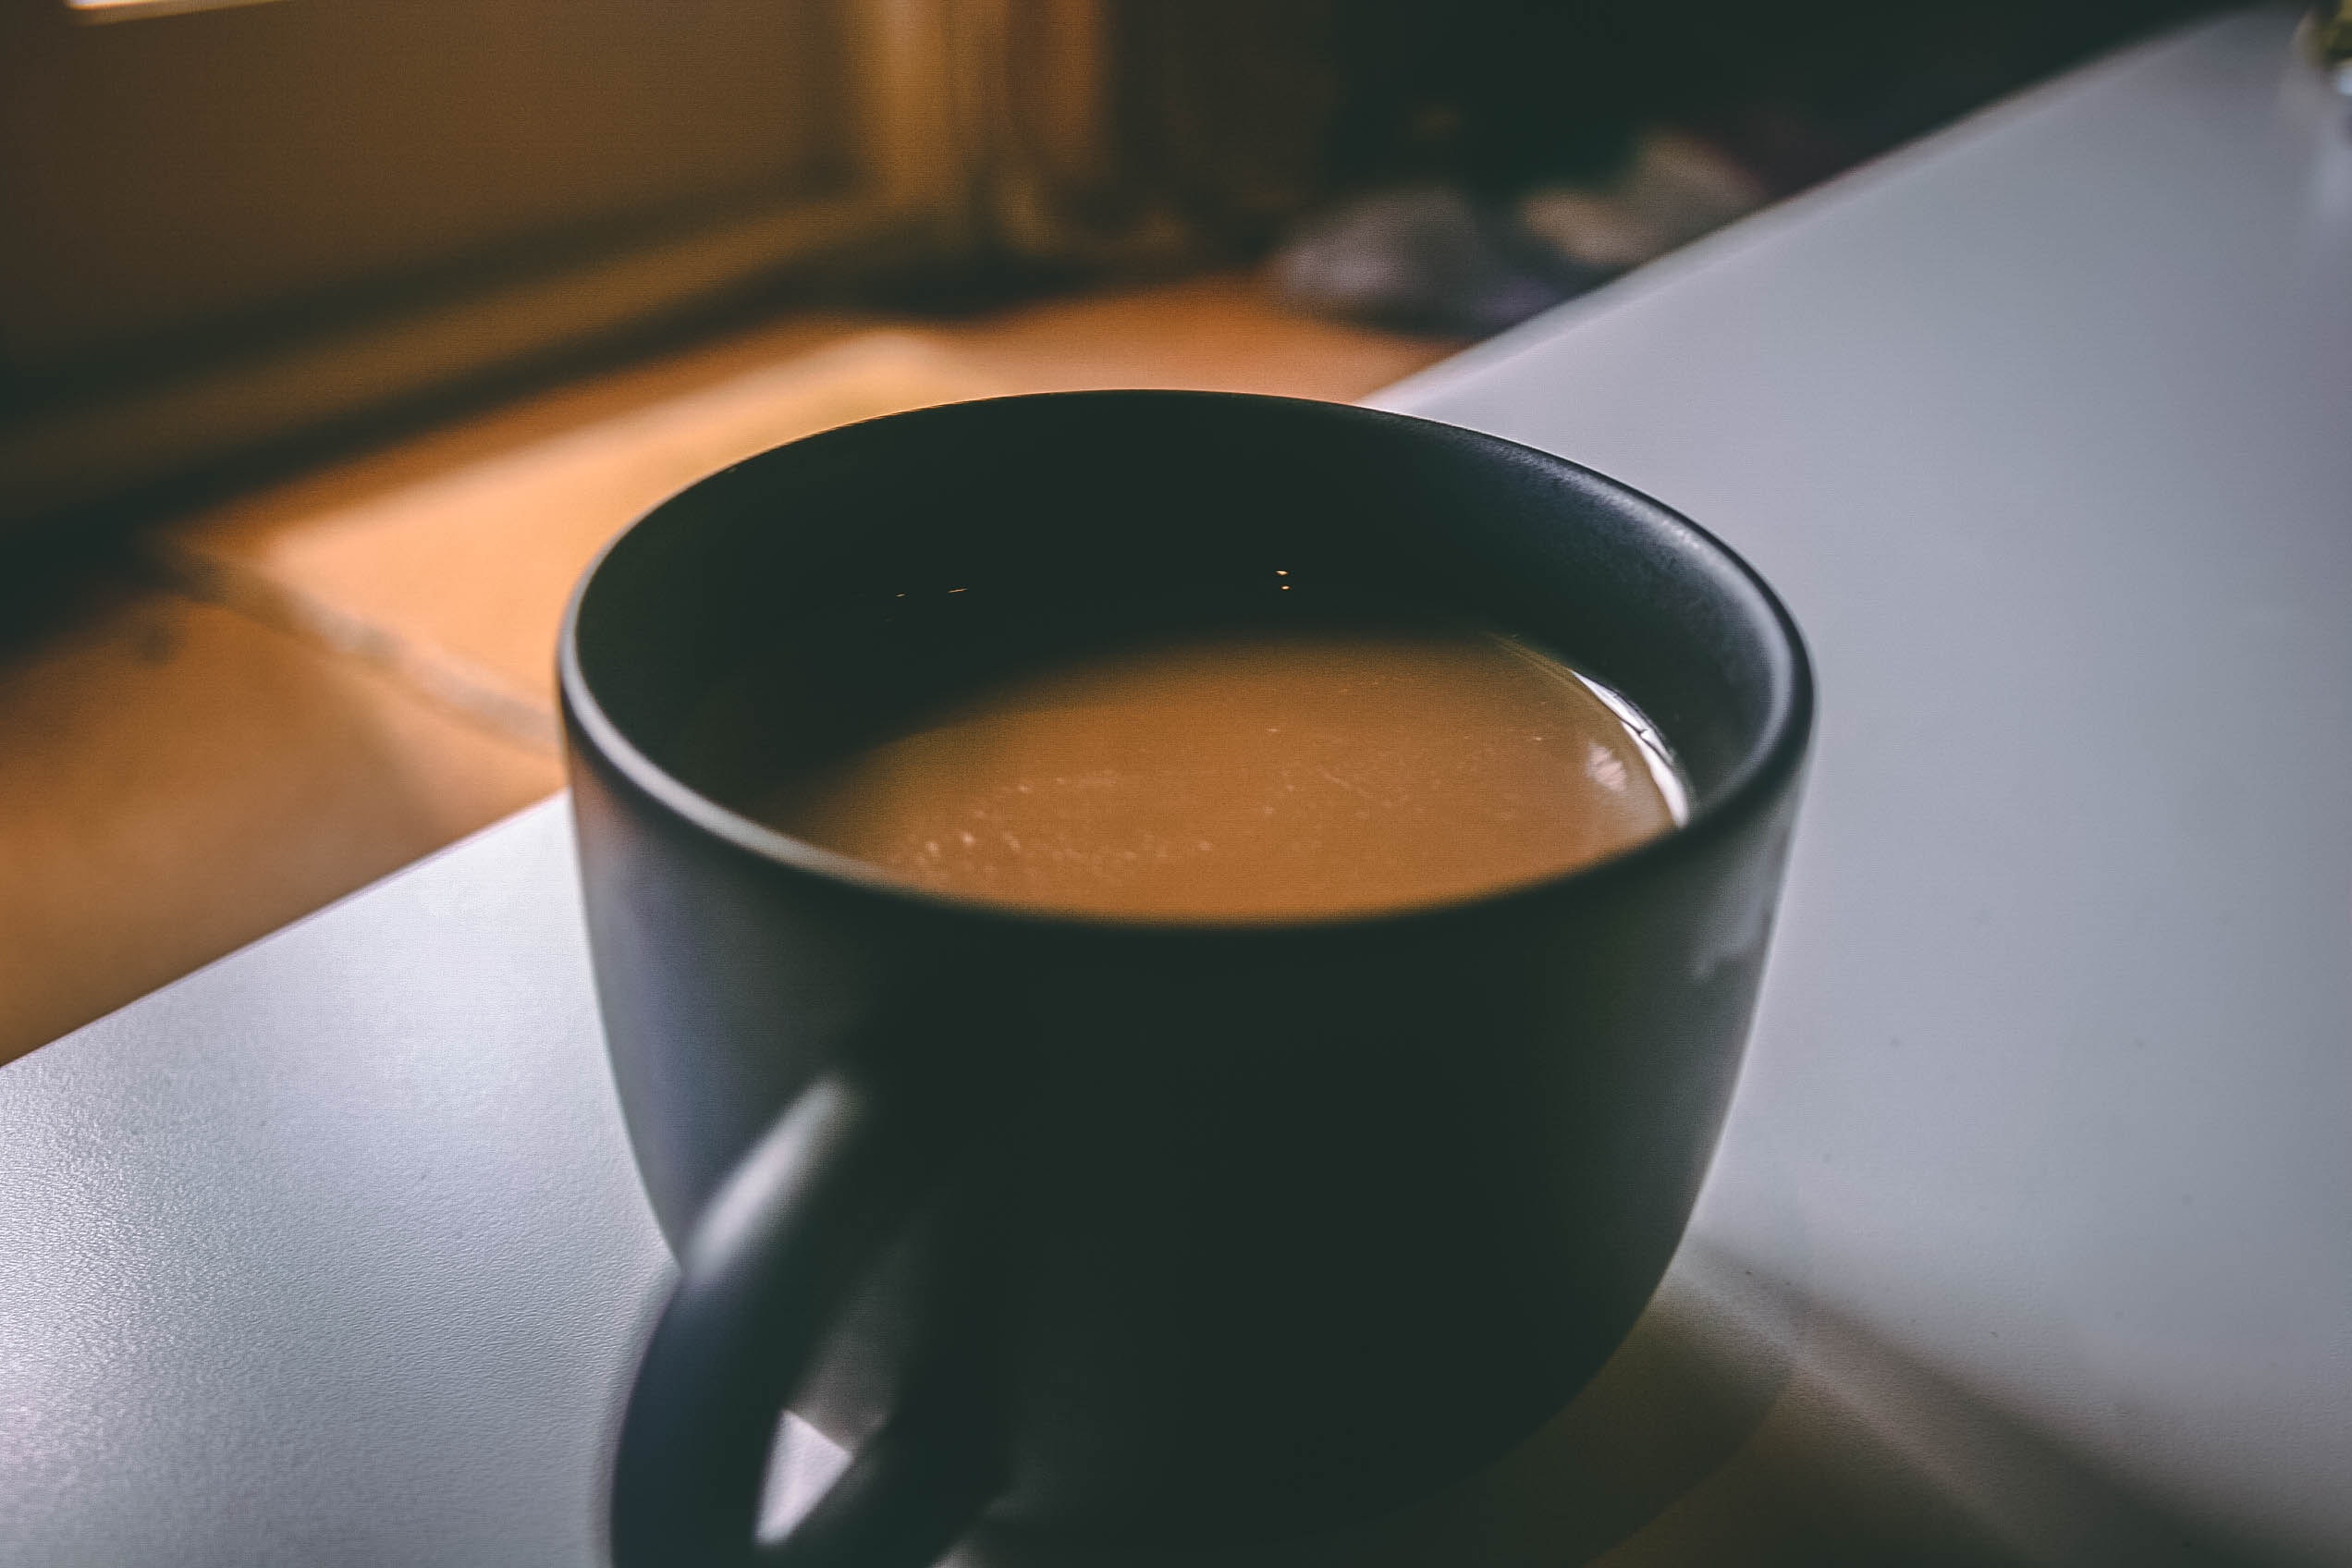
cup, coffee cup, drink, cuban espresso, espresso, masala chai, tea, food, coffee, serveware, lungo, tableware, drinkware, ristretto, caffeine, Bandrek, cafe au lait, cuisine, dish